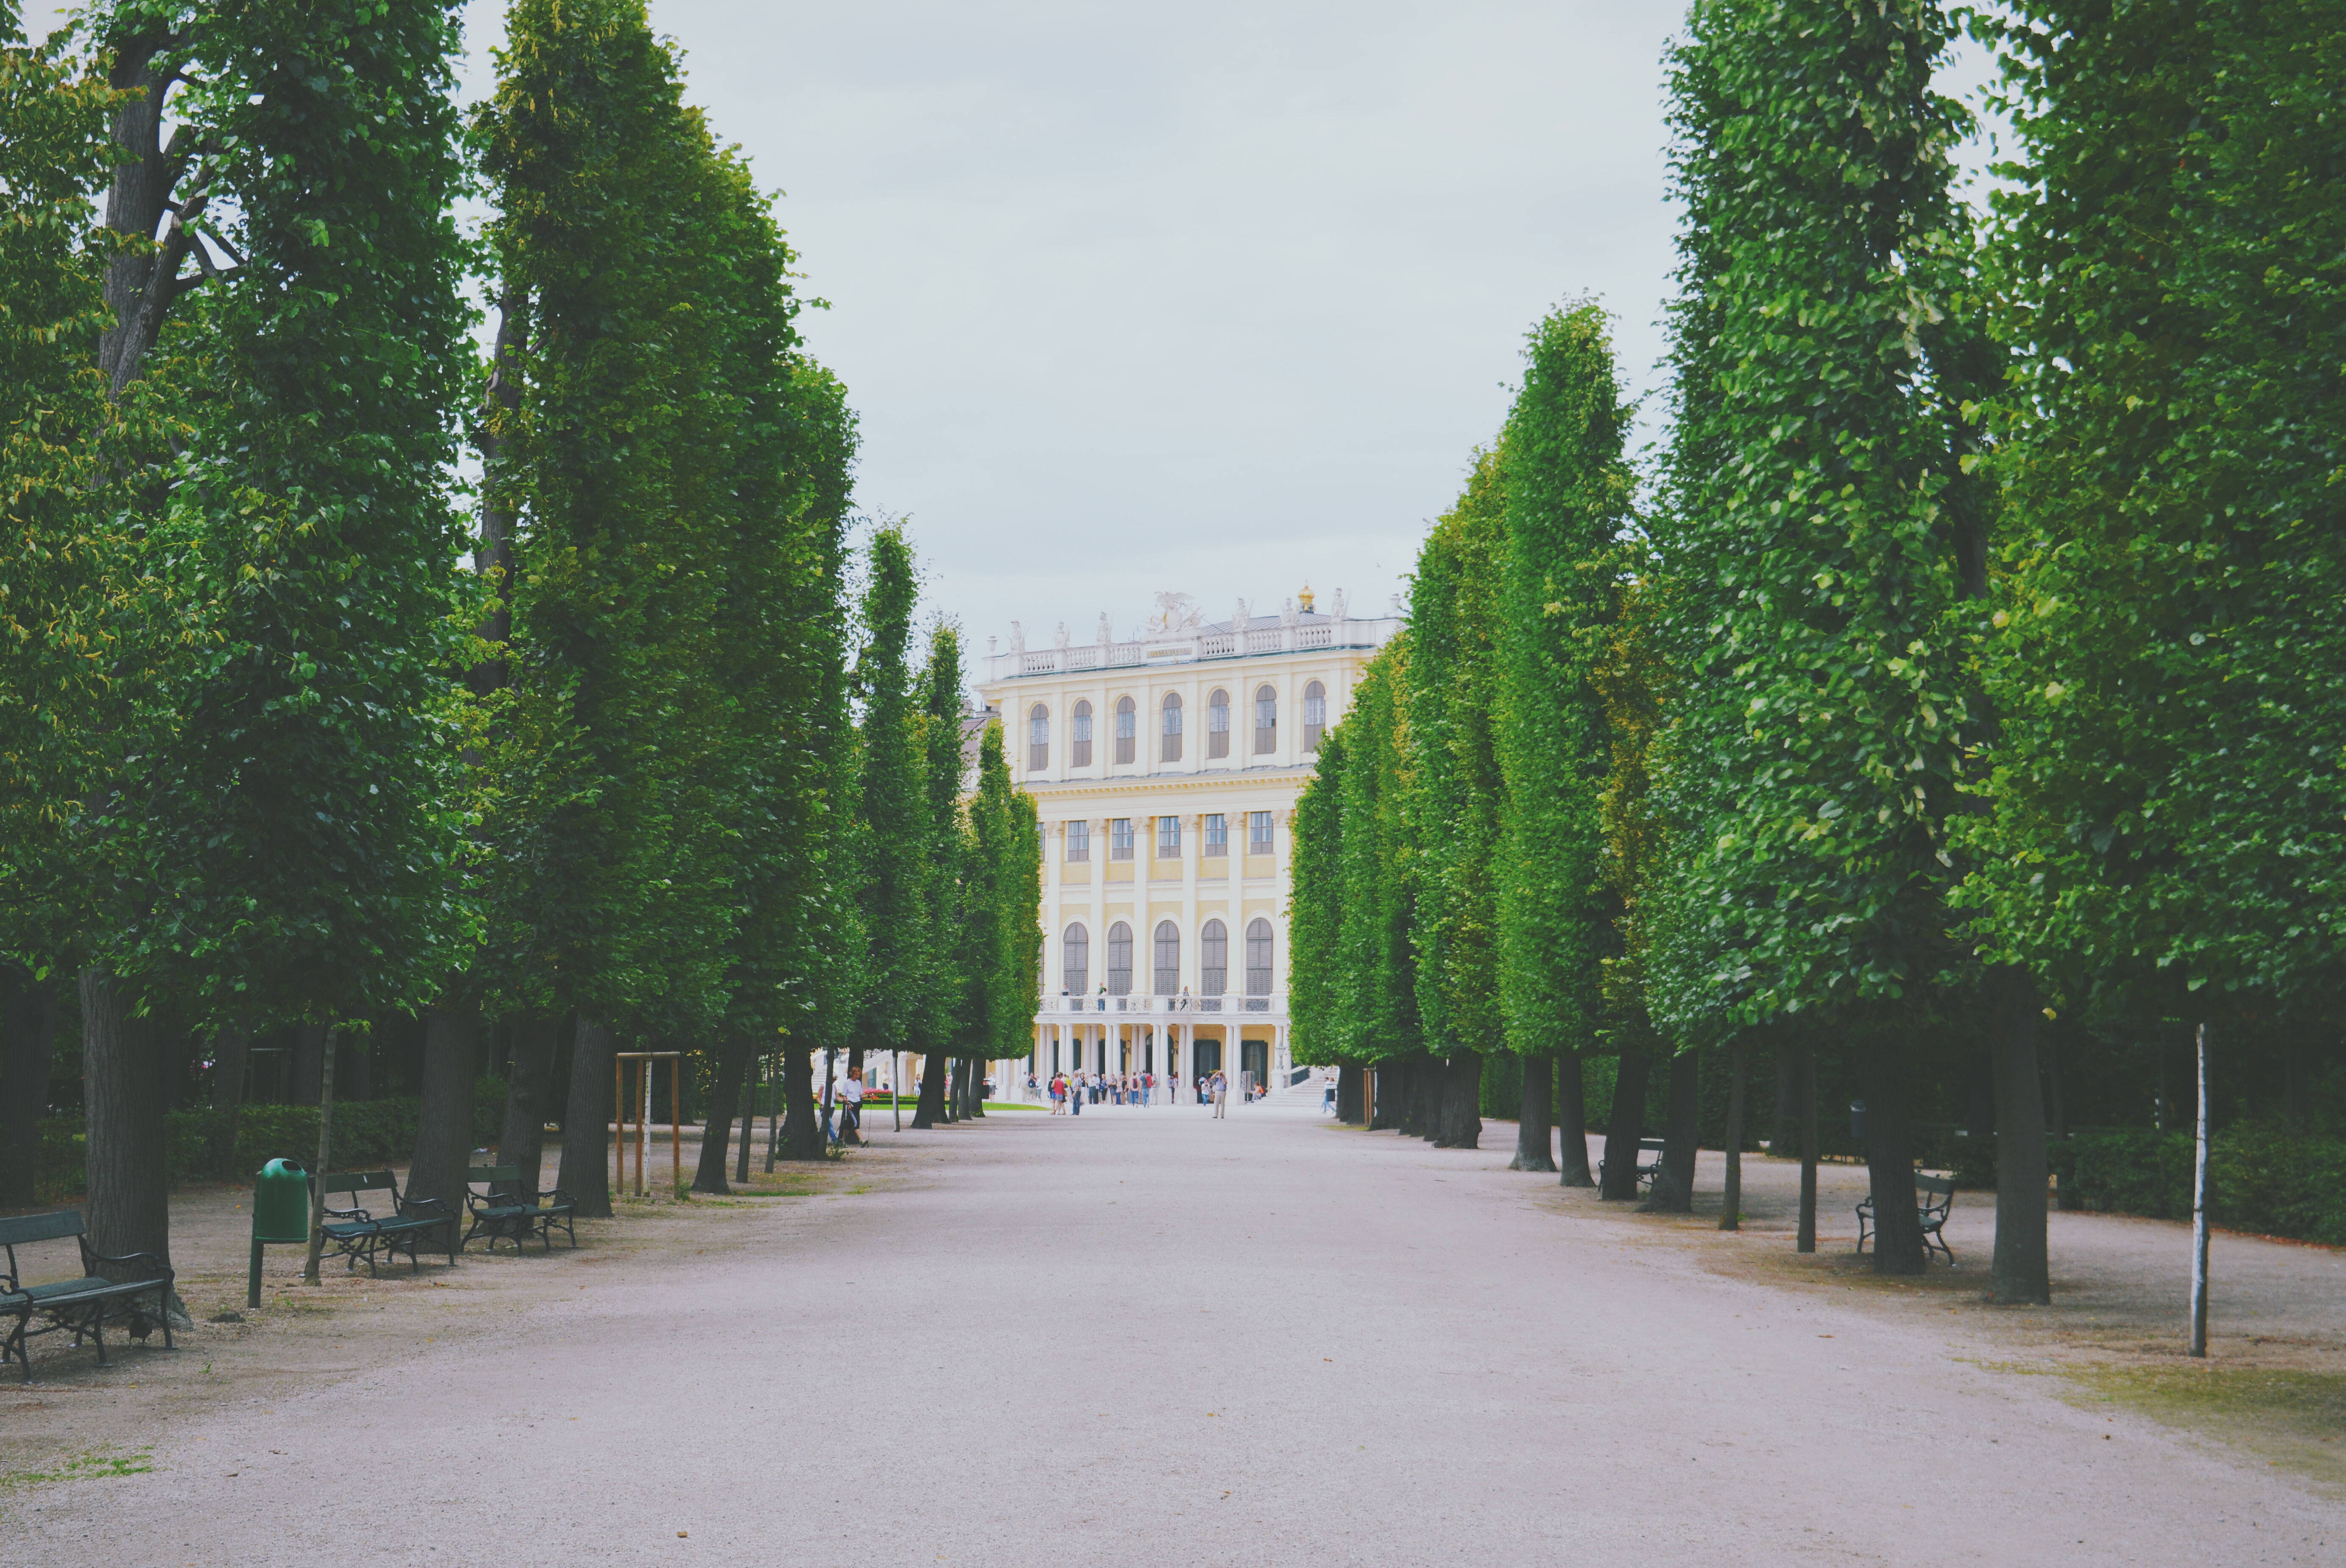
tree, path, outdoor, architecture, group, people, sky, building, green, park, trees, publicdomain, estate, benches